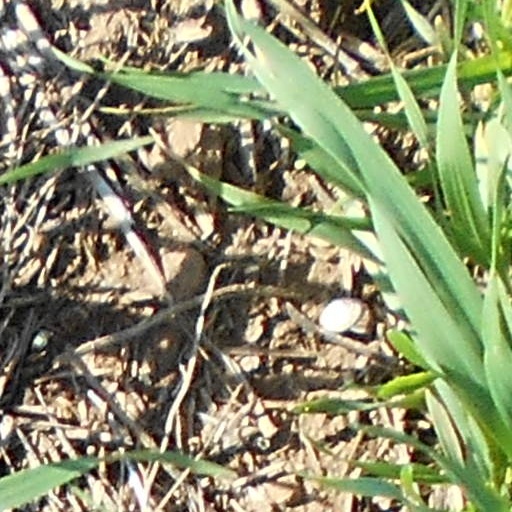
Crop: wheat